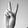
ASL letter: V